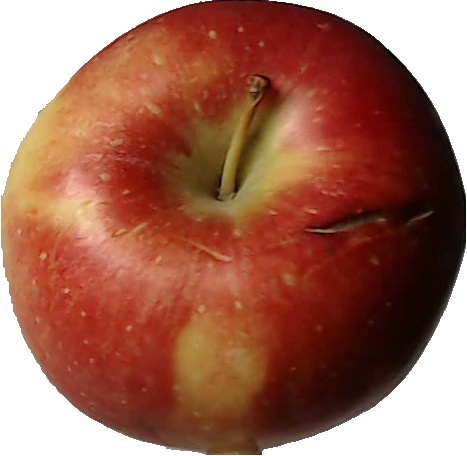
Label: apple_braeburn_1